Mekan Saparow

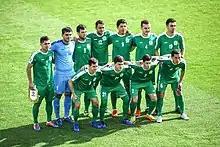
№4 Saparow at 2019 AFC Asian Cup with Turkmenistan national team

Saparow made his senior national team debut on 23 May 2014, in a 2014 AFC Challenge Cup match against Philippines.